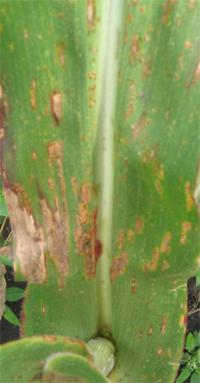
Labels: Corn leaf blight